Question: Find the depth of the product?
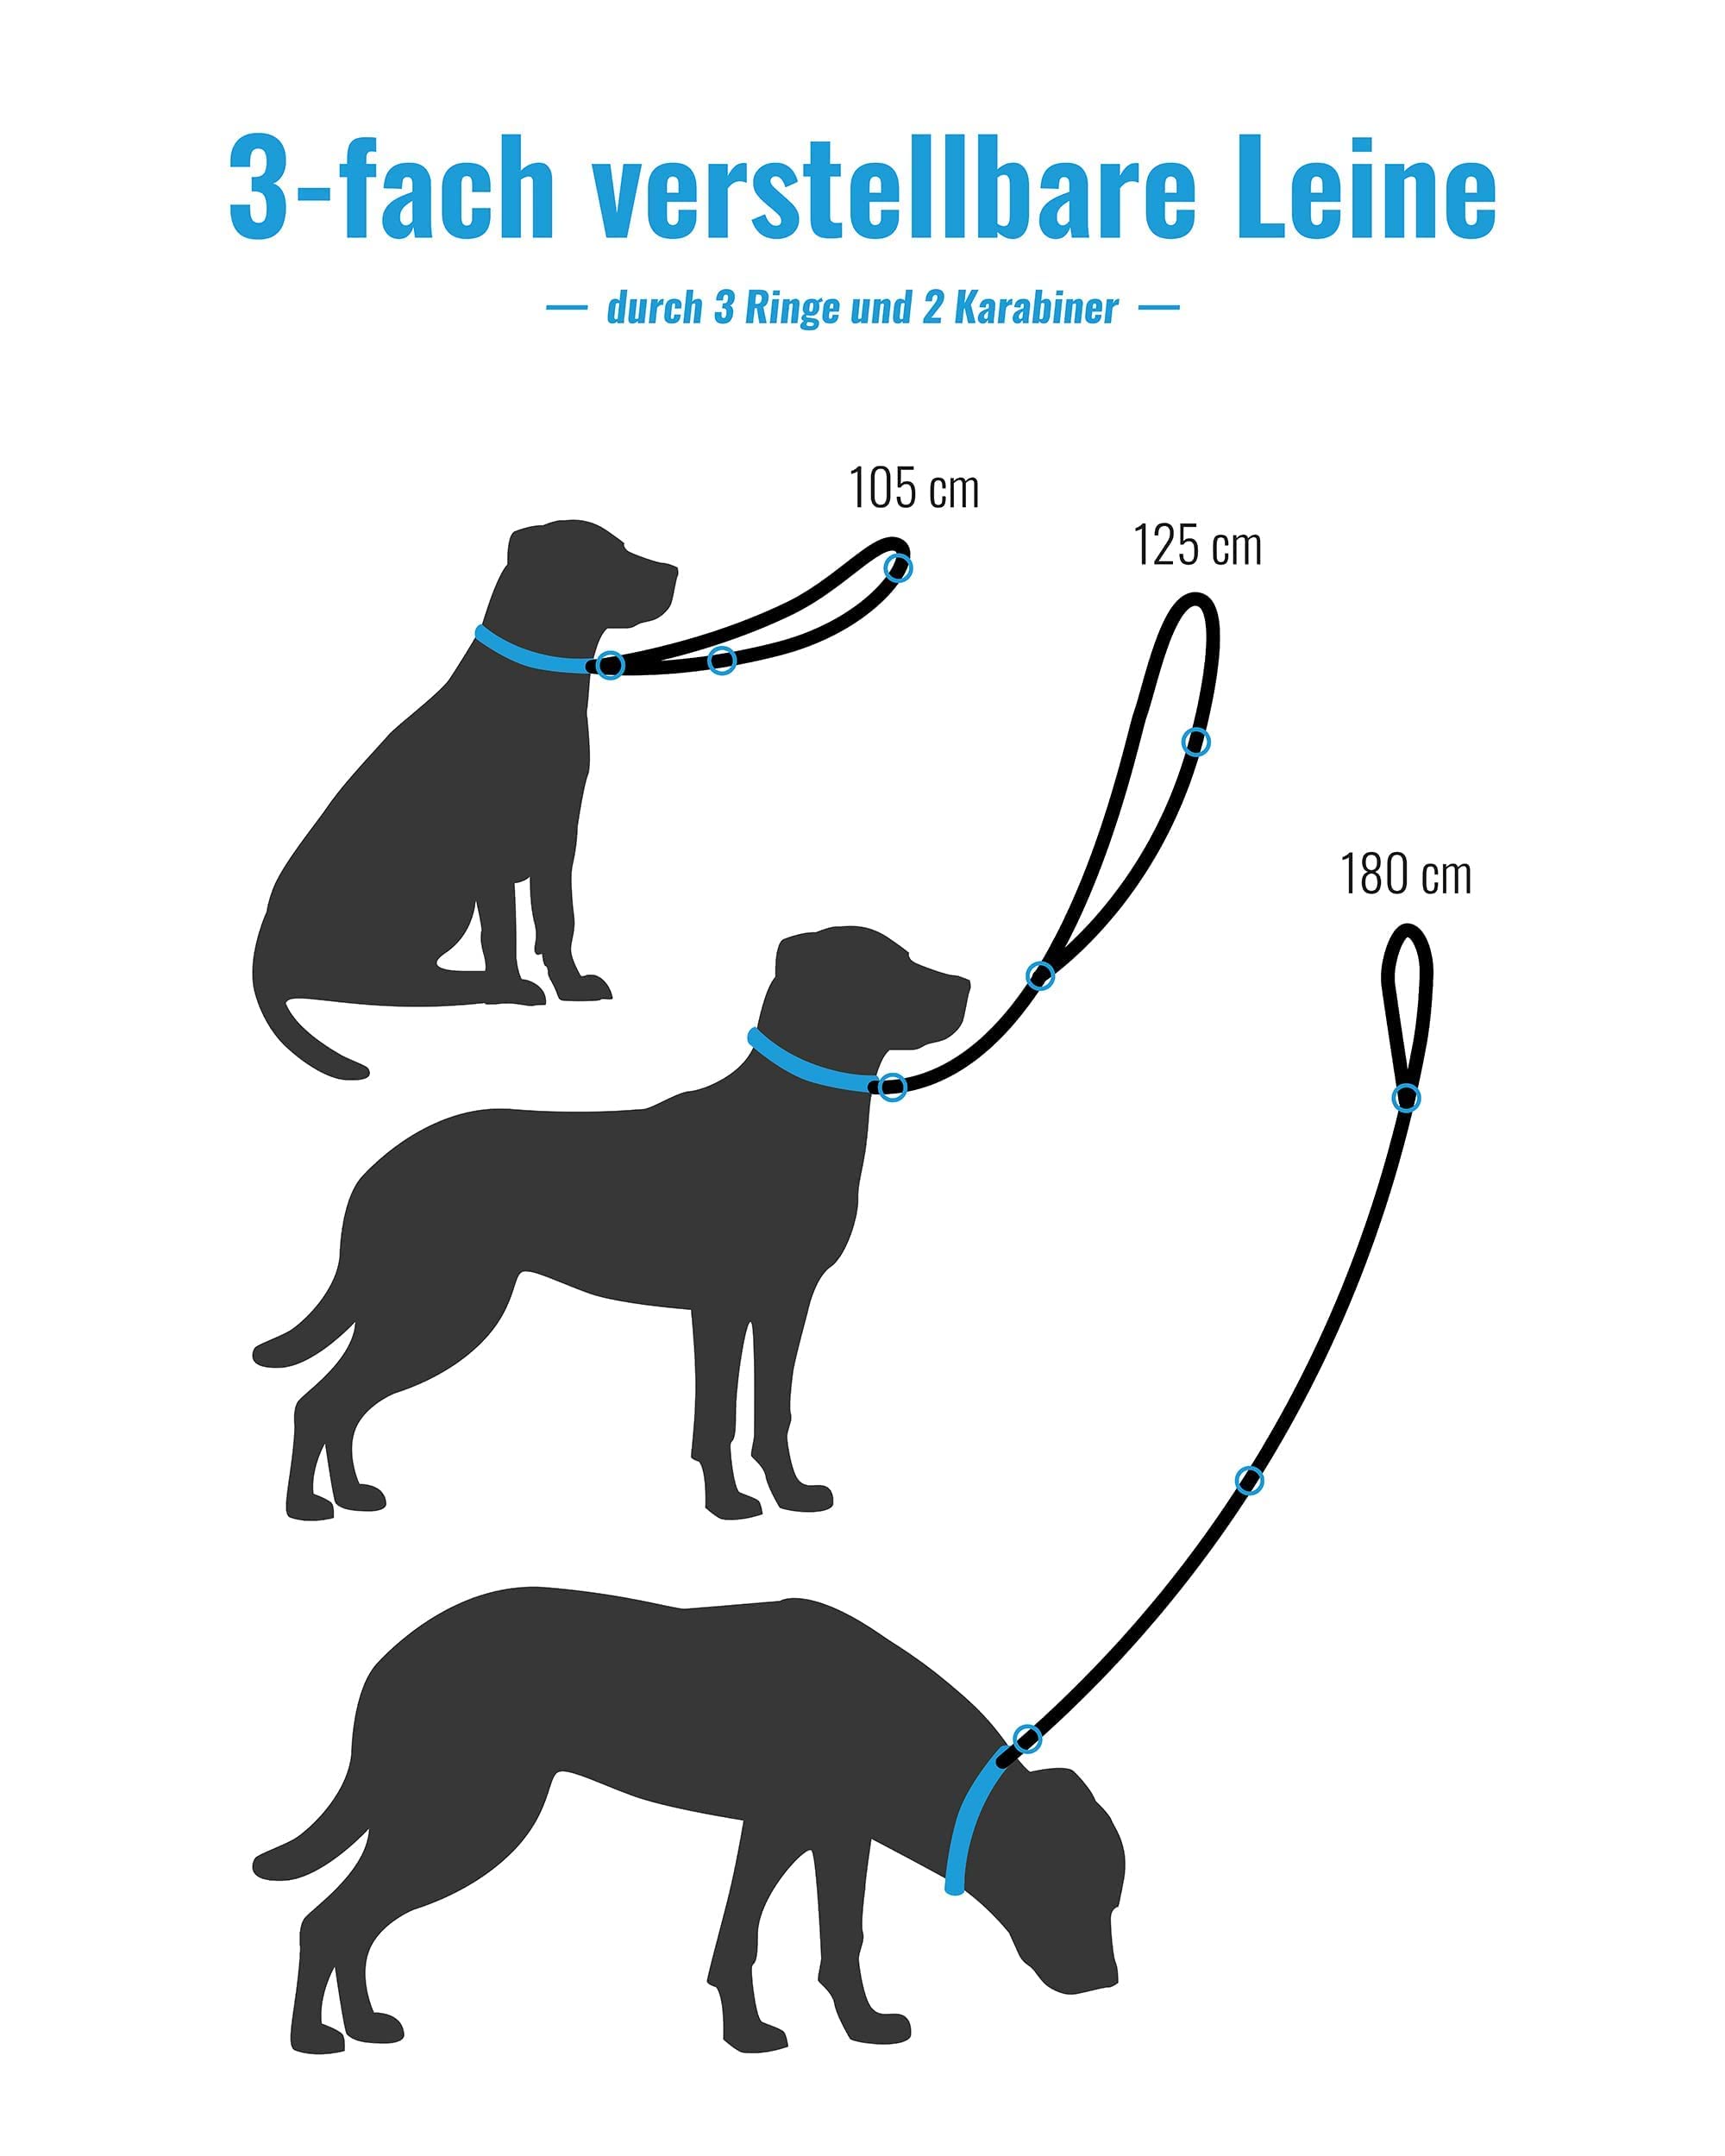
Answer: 105.0 centimetre